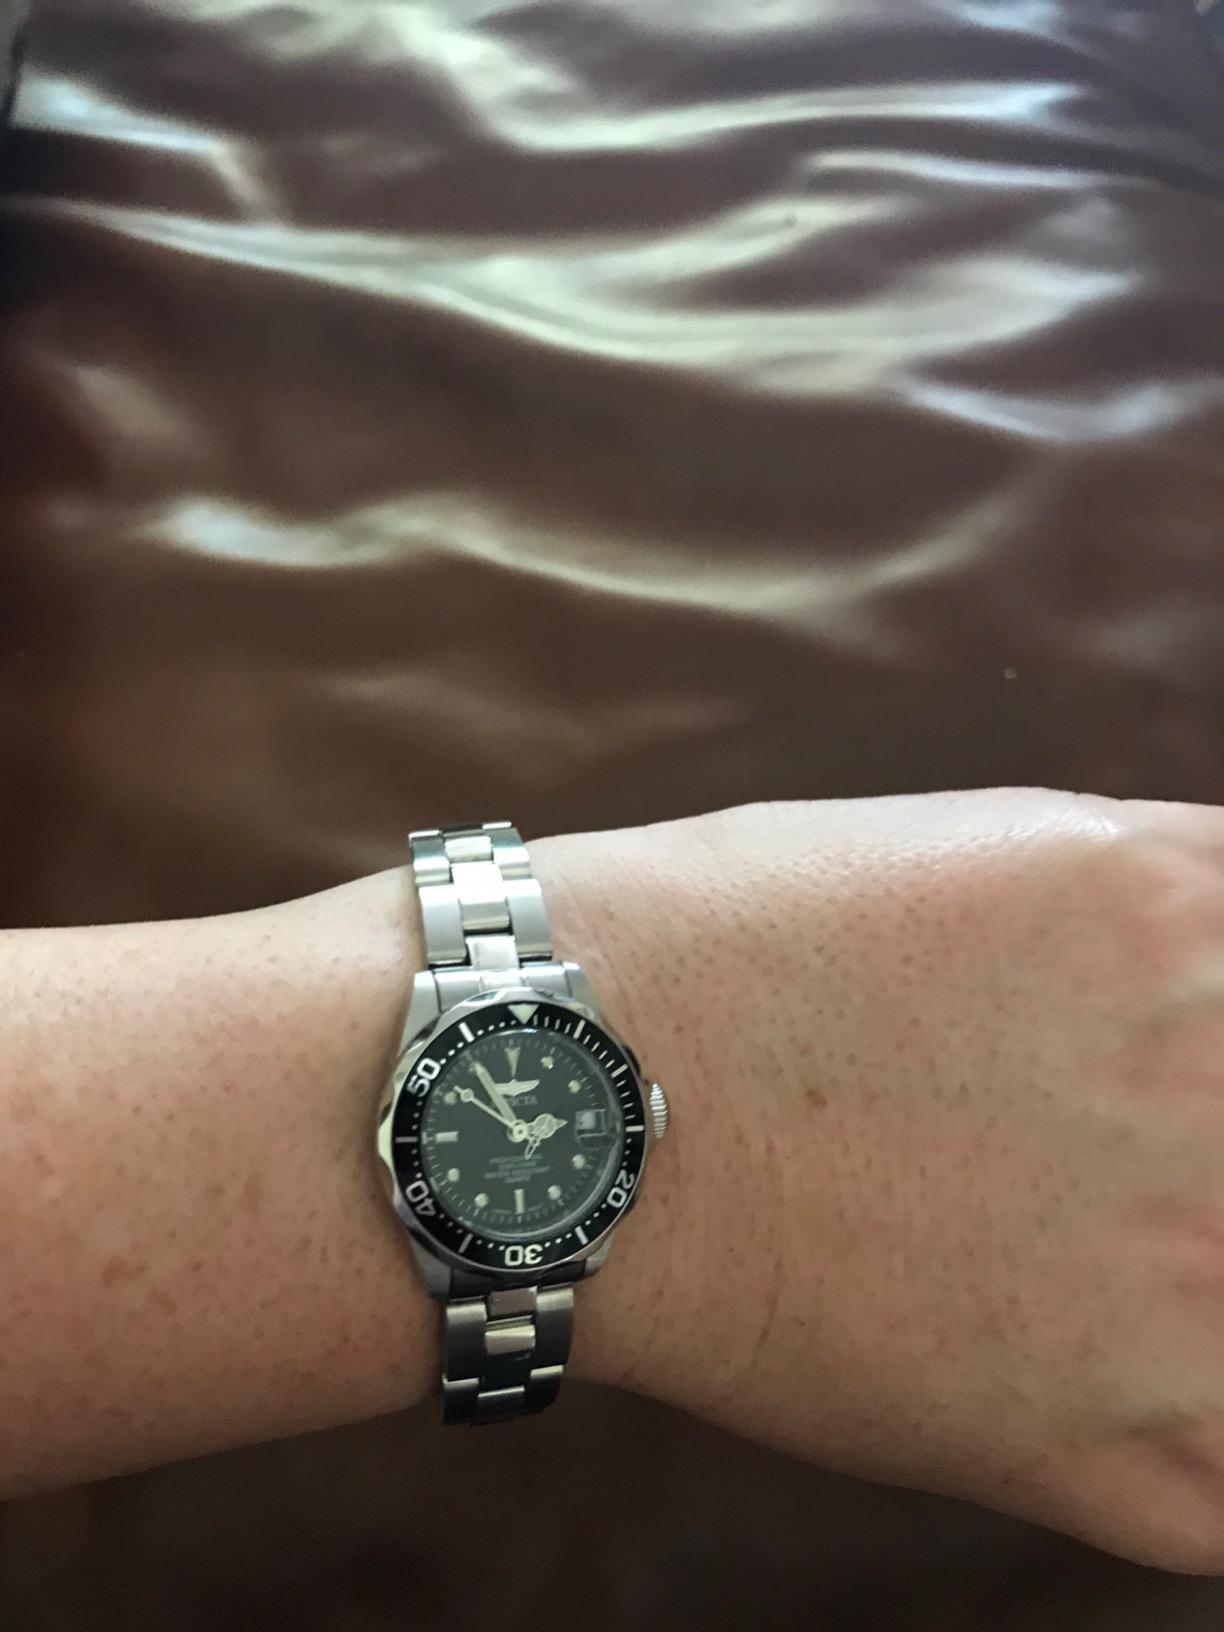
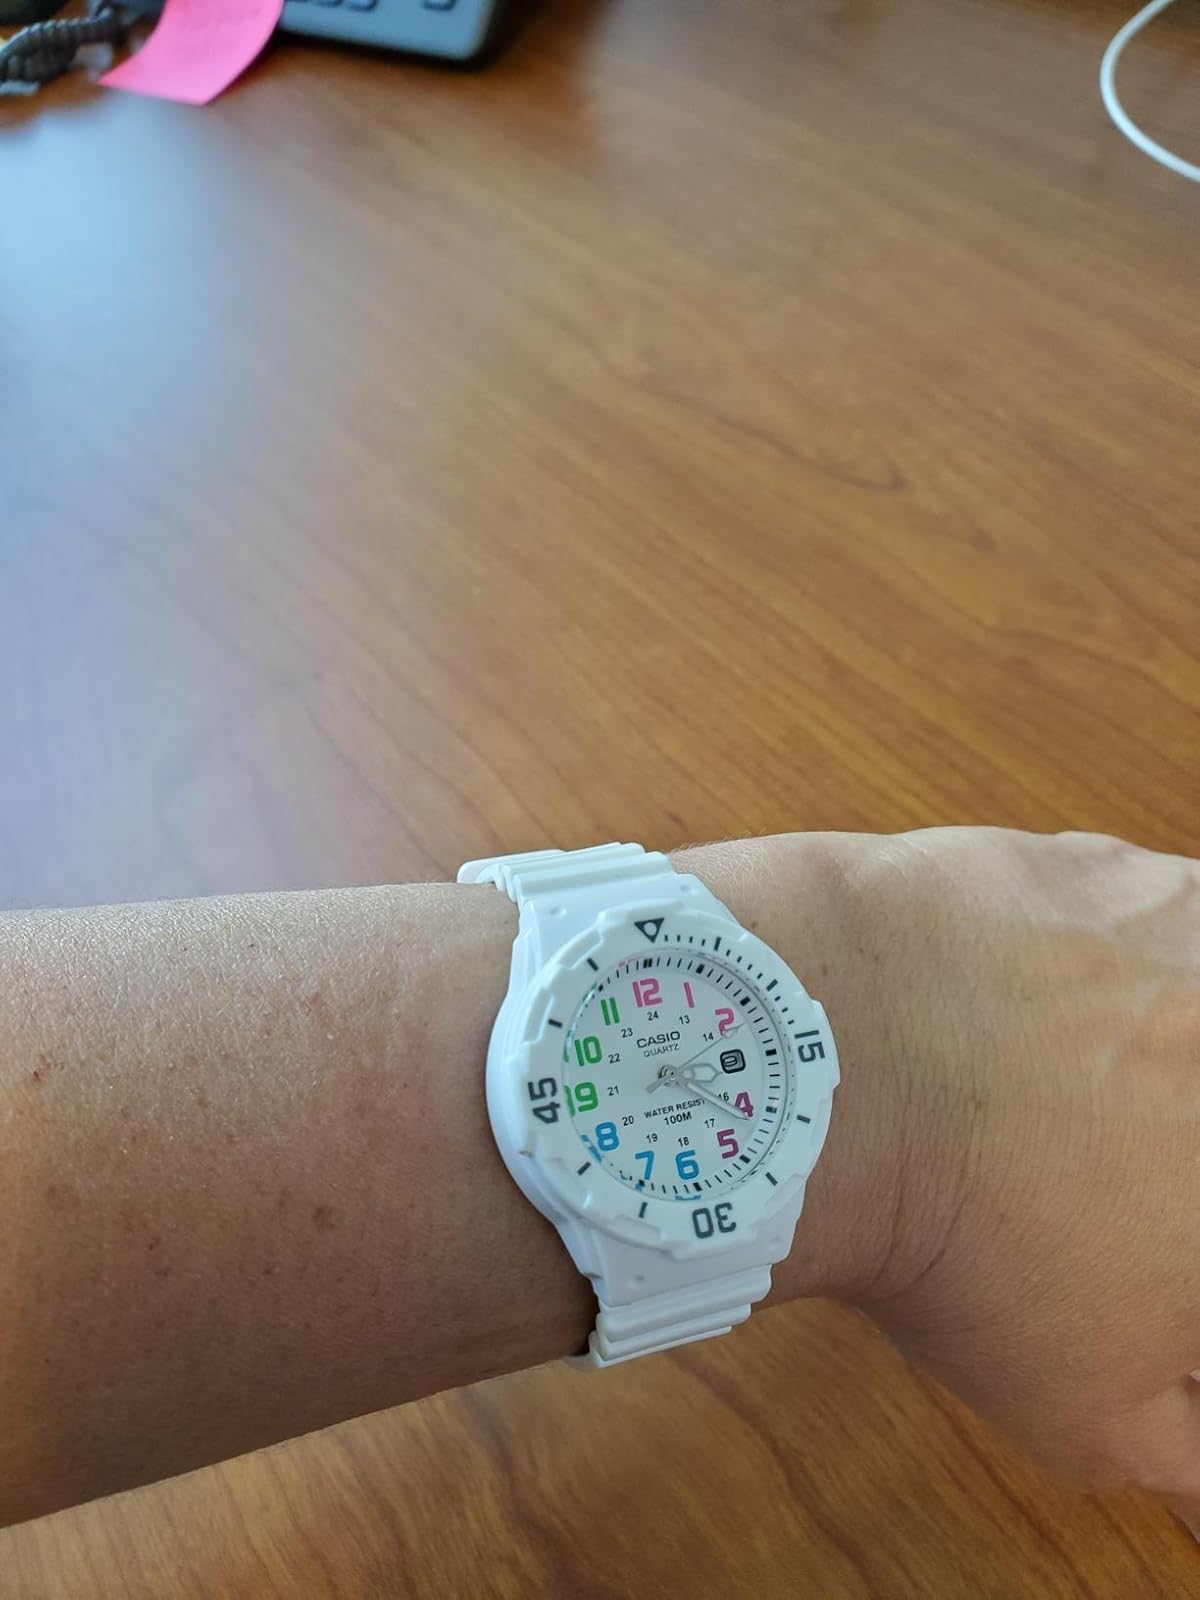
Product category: accessories_watch
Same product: no